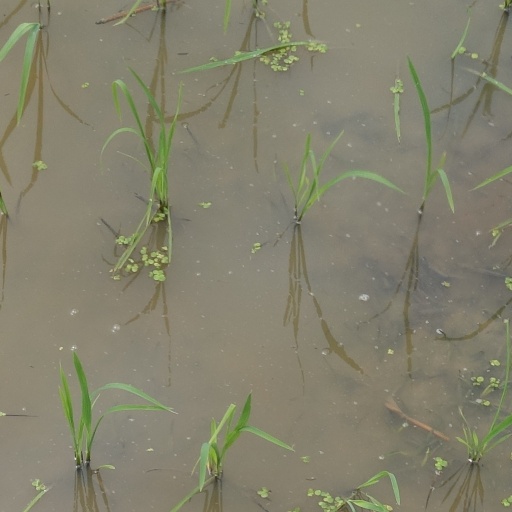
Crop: rice